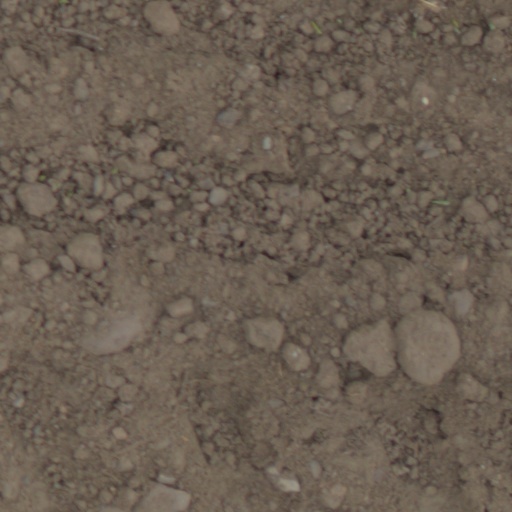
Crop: wheat